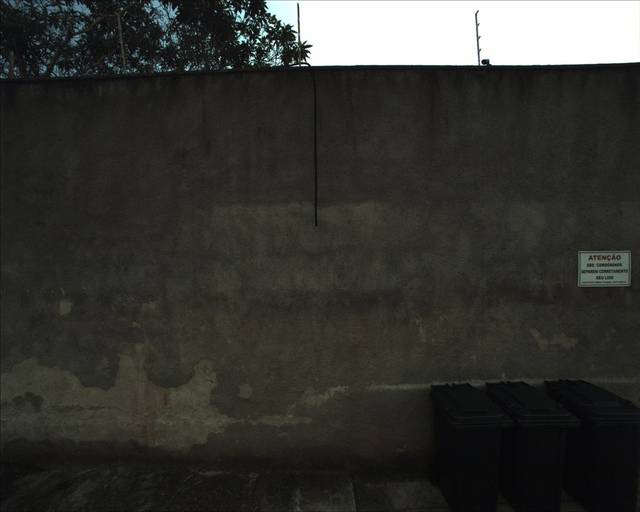
Region: Brazil
Coordinates: -23.529, -47.474